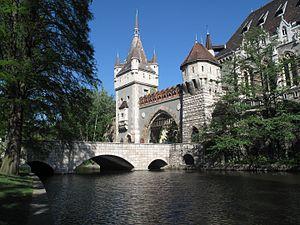
Le Városliget est un vaste espace boisé du 14ᵉ arrondissement de Budapest en Hongrie. Son nom signifie littéralement « Bois de la ville ». Couvrant 120 hectares au centre de la ville, il se situe à proximité d'Hősök tere et du monument du millénaire. Considéré comme un espace de loisir et de détente privilégié au cœur de la capitale, ce parc abrite le Parc animalier et botanique municipal, le Grand cirque métropolitain de Budapest, les thermes Széchenyi, le Château de Vajdahunyad avec son étang, le Musée hongrois de la technologie et des transports, le Musée des beaux-arts de Budapest, le Műcsarnok, le Petőfi Csarnok, le Vidámpark ainsi que le Restaurant Gundel.